Till (film)

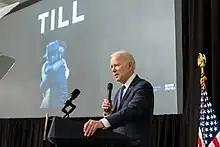
US President Joe Biden at a viewing of "Till" at The White House on February 16, 2023.

"Till" is the second last film by United Artists Releasing under the banner of Orion Pictures, following the shutdown of the predecessor company by Amazon Studios due to the lack of box office like "Bones and All" and "Women Talking" (also being the last film) as a result of general public no longer supporting prestige films released during the late-2022 awards season period, and the decision of the Amazon Studios' "Air" in theatres in 2023 following the 96th Academy Awards buzz. "Women Talking" is also a last film following the Amazon's acquisition of Orion Pictures.